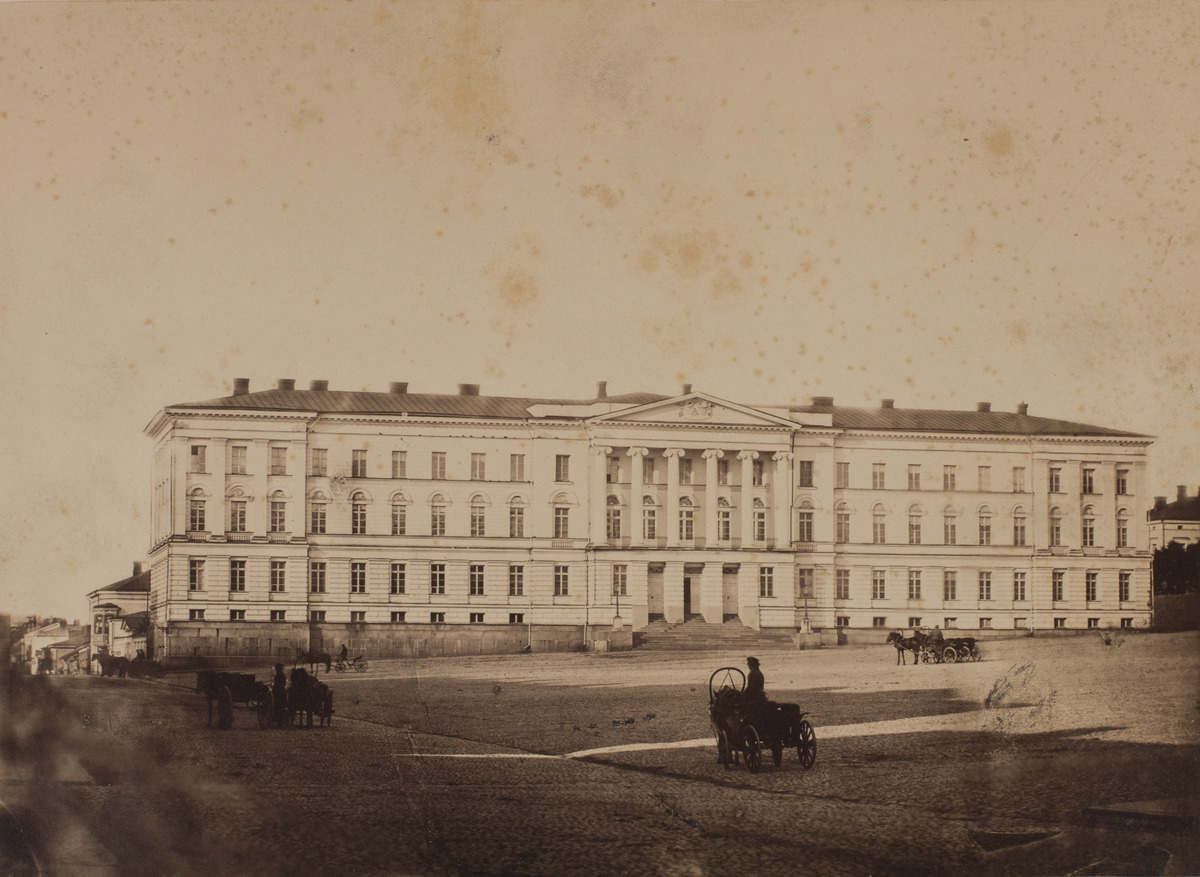
Aleksanterin yliopisto (Helsingin yliopisto) Senaatintorin länsireunalla, rakennuksessa alkuperäiset ikkunat
sisällön kuvaus: Aleksanterin yliopisto (Helsingin yliopisto) Senaatintorin länsireunalla, rakennuksessa alkuperäiset ikkunat. Kuvan etualalla vuokra-ajureita. mustavalkoinen
Kuvaaja: Hårdh, C.A., valokuvaaja
Ajankohta: kuvausaika 1860-1869
Paikka: Suomi, Uusimaa, Helsinki, Kluuvi Helsinki, Unioninkatu 34
Aiheet: Helsingin yliopisto, aukiot, torit, liikenne, henkilöliikenne, hevosajoneuvot, hevoset, julkiset rakennukset, empire, korkeakoulut, yliopistot, arkkitehtuuri, tiilirakennukset